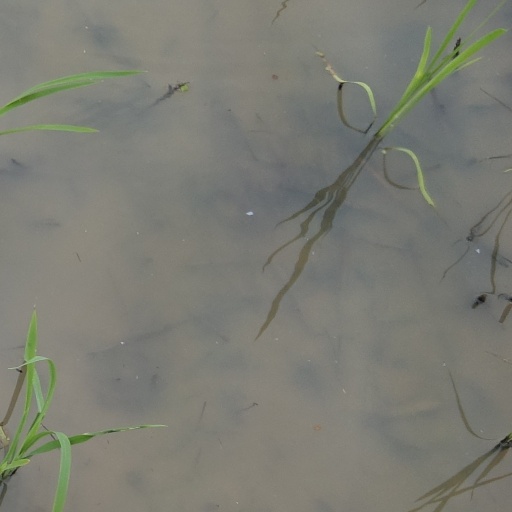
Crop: rice